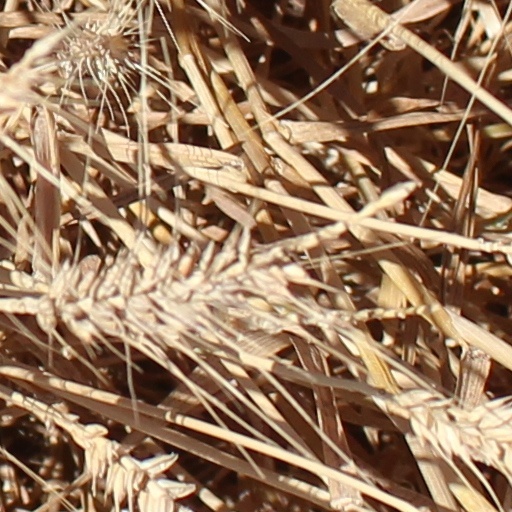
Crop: wheat